Dave Greenfield

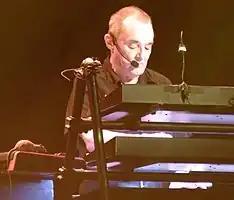
Greenfield with the Stranglers at the Cambridge Corn Exchange in 2018

David Paul Greenfield (29 March 1949 – 3 May 2020) was an English keyboardist, singer and songwriter who was a member of rock band the Stranglers. He joined the band in 1975, within a year of its formation, and played with them for 45 years until his death.